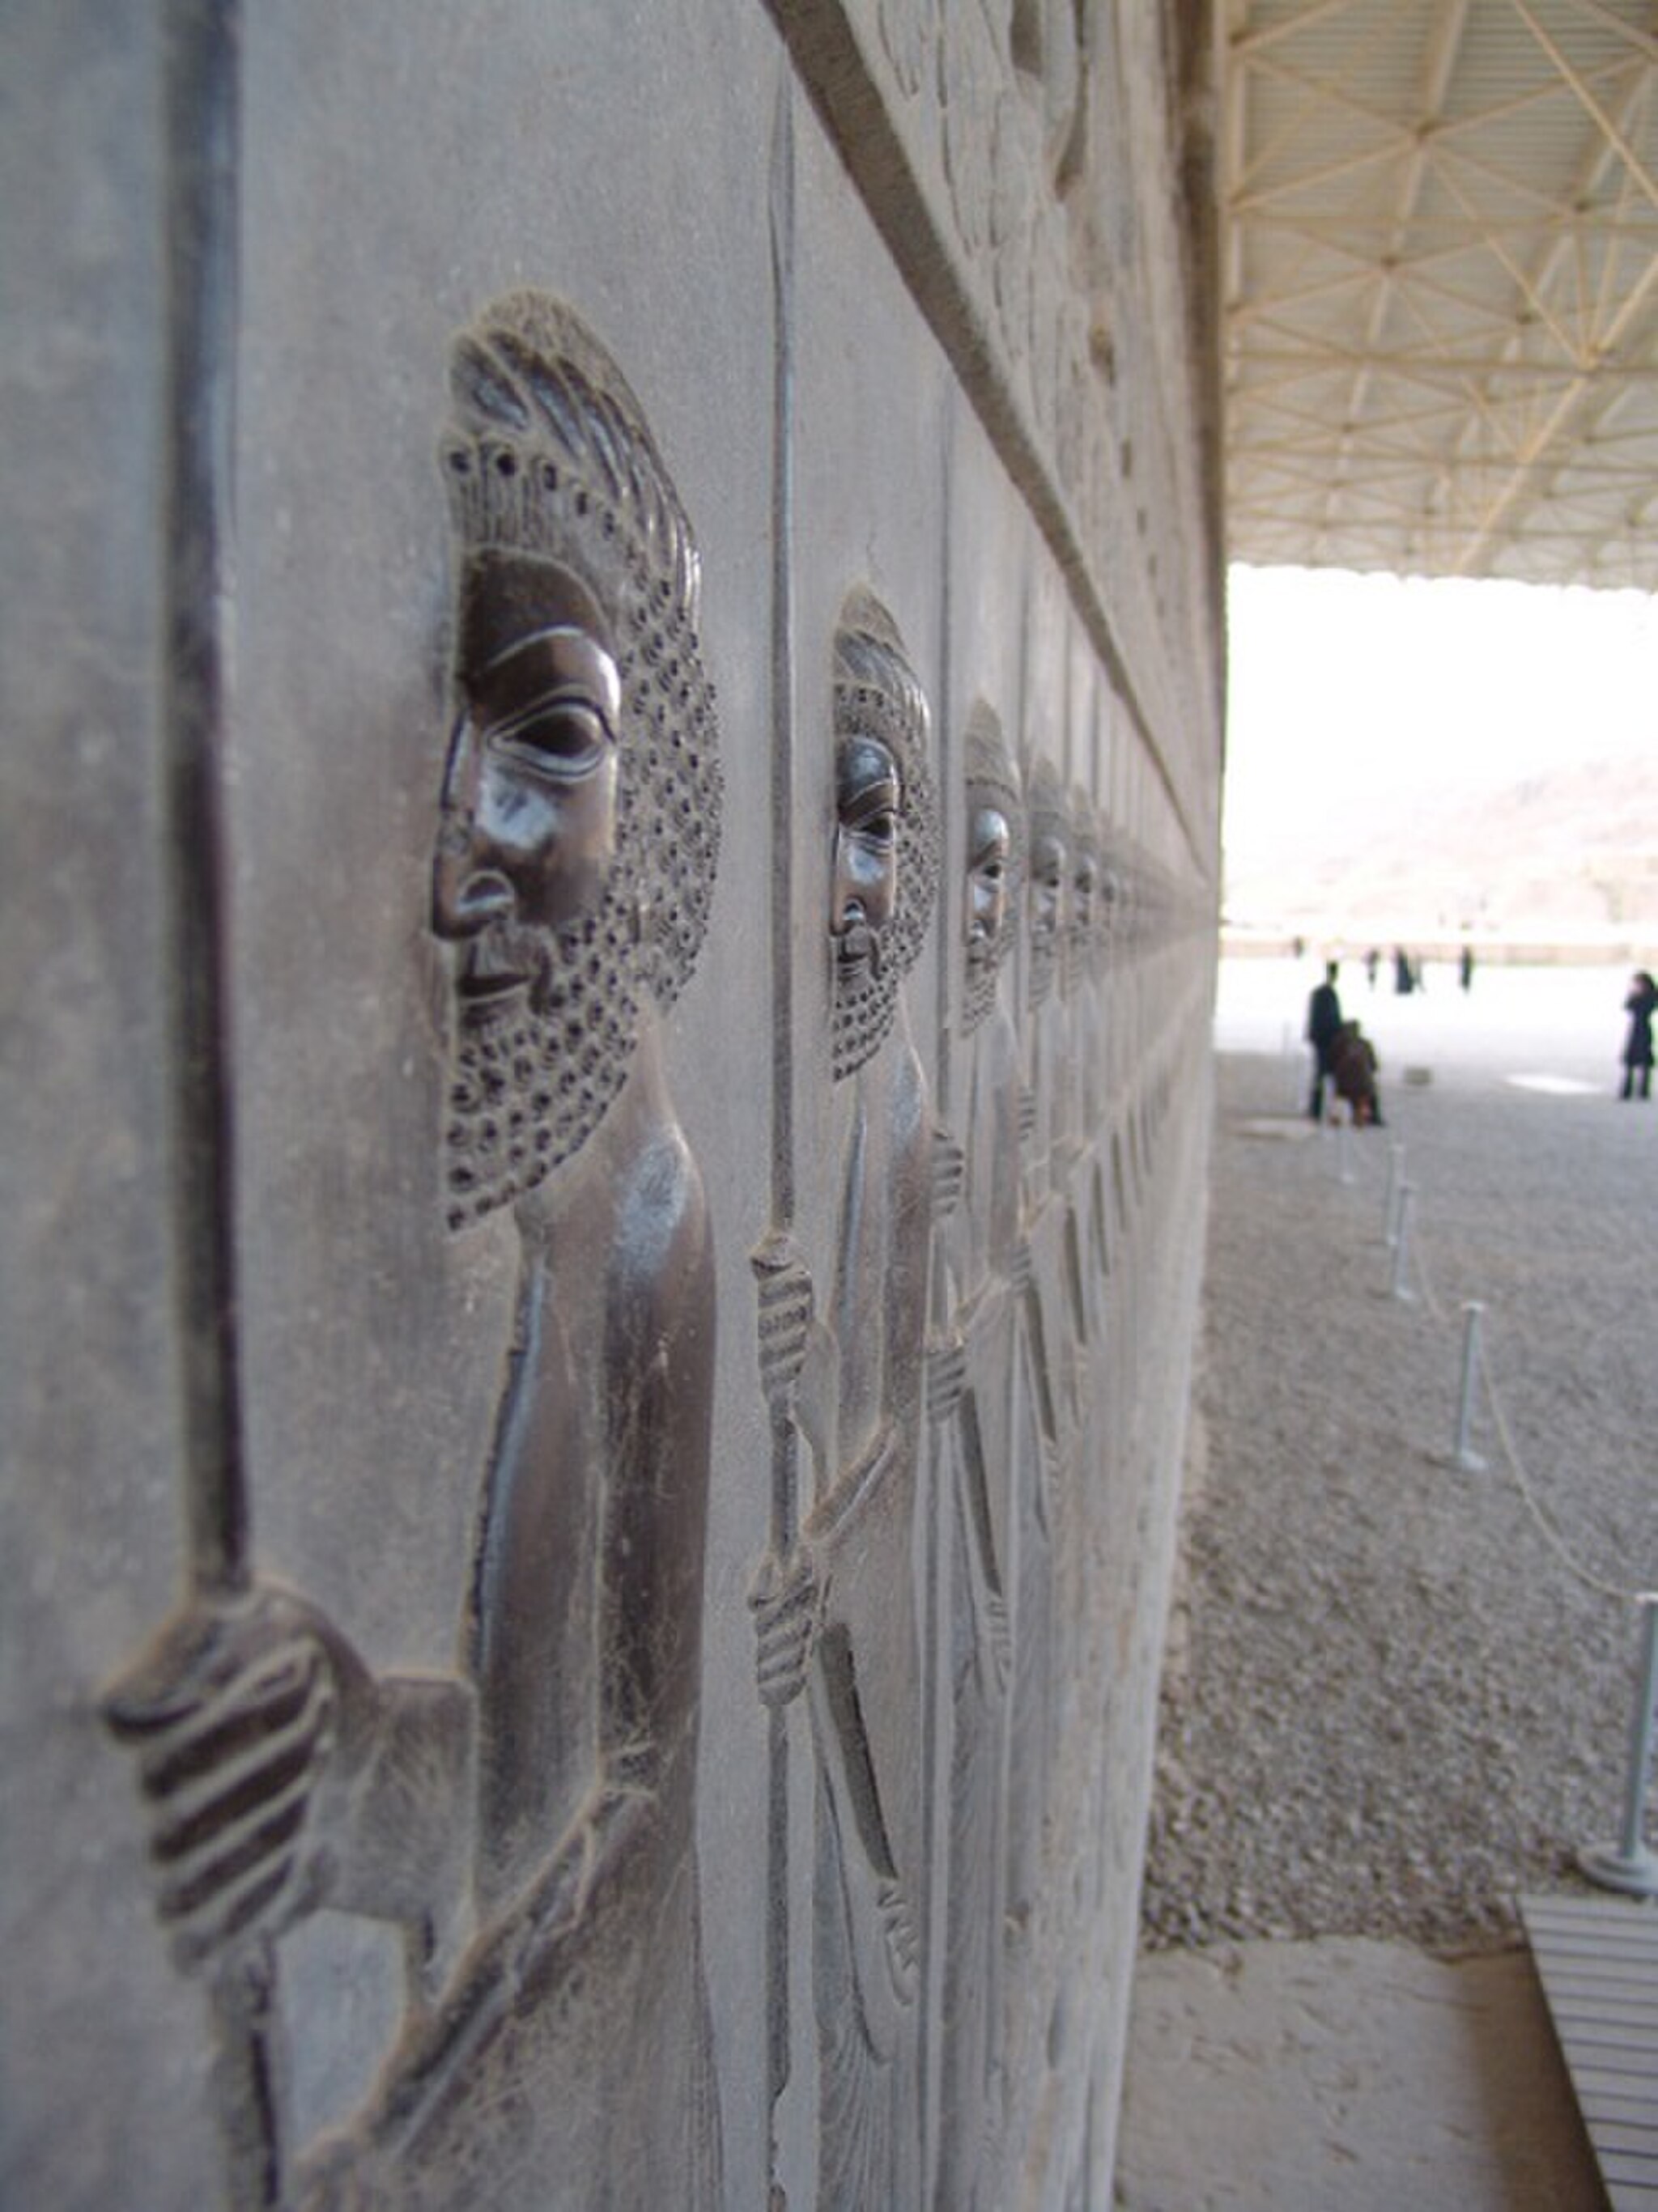
Title: Pelekan Sharghi Apadana
Description: پلکان‌شرقی کاخ آپادانای تخت جمشید
Date: 2008-03-19 17:53:34
Categories: Taken with Sony DSC-F828, Self-published work, 2008 in Persepolis, Achaemenids warriors, Photos by Darafsh Kaviyani, Reliefs of Susian guards in Persepolis, Apadana eastern stairs